Orrington Lunt

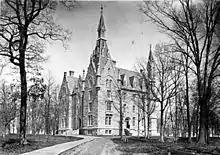
University Hall at Northwestern University as it appeared in 1877

He was a founder, a trustee, and president of Northwestern University in Evanston, Illinois. He was also treasurer and secretary of Garrett Biblical Institute.